Wrangel Island

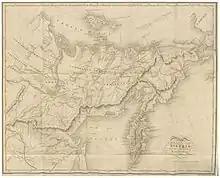
Map of Eastern Siberia with "Tikigen" Land (1825)

In 1764, the Cossack Sergeant Stepan Andreyev claimed to have sighted this island. The report of his expedition noted native accounts that it was called Tikegen and inhabited by a people called the Krahay. Eventually, the island was named after Baron Ferdinand von Wrangel, who, after reading Andreyev's report and hearing Chukchi stories of land at the island's coordinates, set off on an expedition (1820–1824) to discover the island, with no success. Wrangel, observing that Andreyev's accounts could be unreliable, suggested Andreyev must have sighted part of the mainland of Asia.